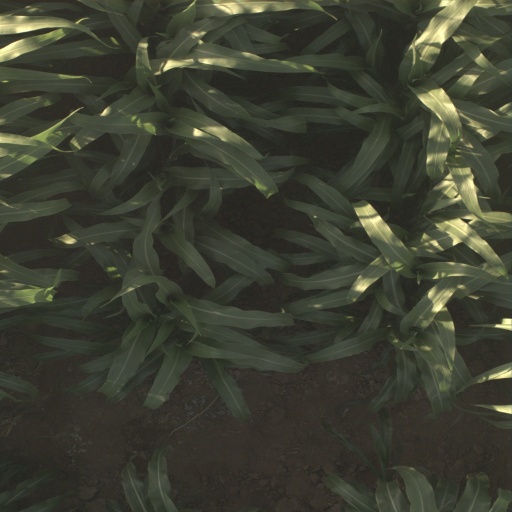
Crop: sorghum